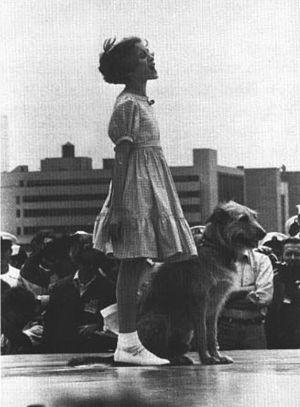
Sarah Jessica Parker [ˈsɛɹə ˈdʒɛsɪkə ˈpɑɹkɚ] est une actrice et productrice américaine née le 25 mars 1965 à Nelsonville, connue pour son rôle de Carrie Bradshaw dans la série télévisée Sex and the City.